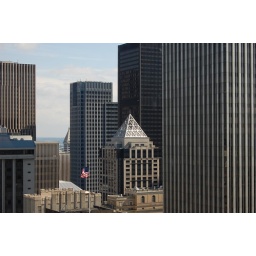
Seen from the 32nd floor window of my hotel room in Seattle